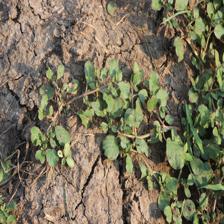
Label: BroadLeafWeed